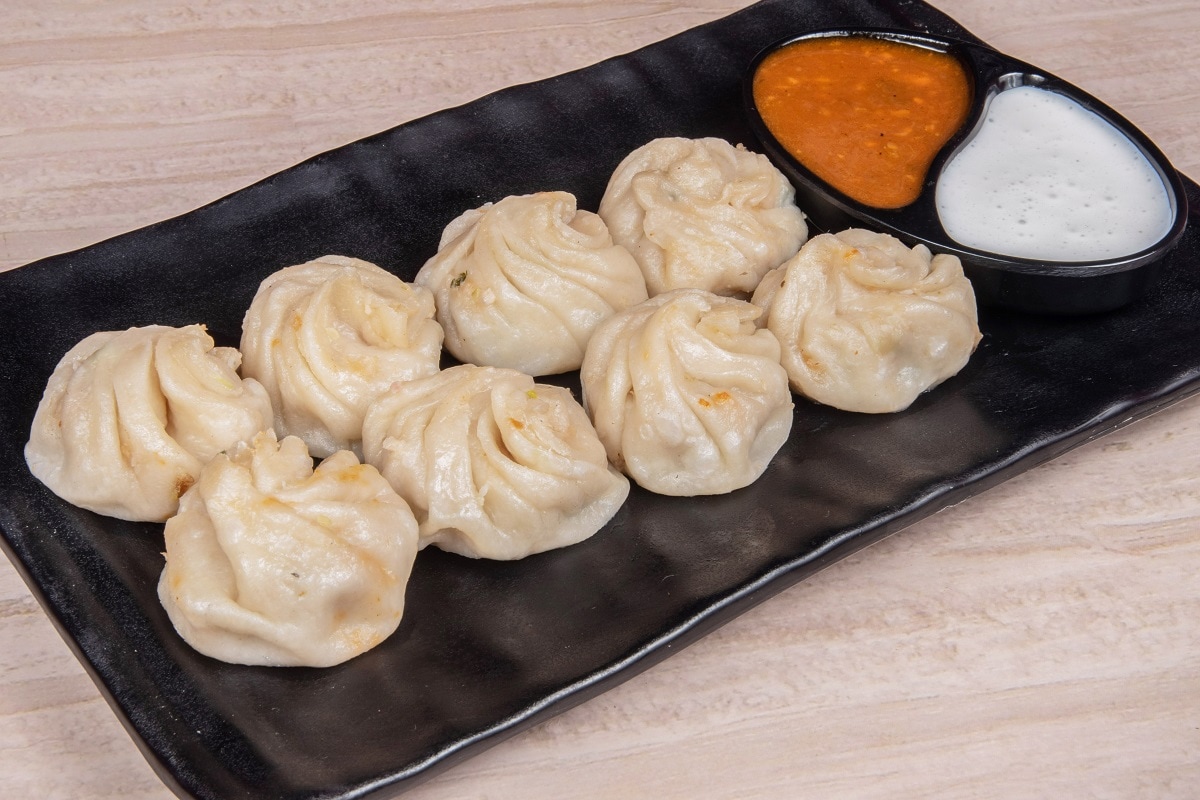
Dish: momos